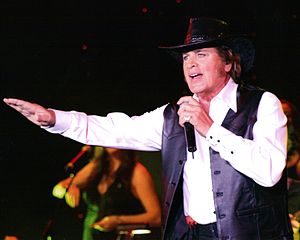
Engelbert Humperdinck (sanger)
Engelbert Humperdinck er en indisk-britisk sanger, der blev berømt internationalt i 1960'erne og 1970'erne, efter at have taget navn efter den tyske komponist Engelbert Humperdinck.